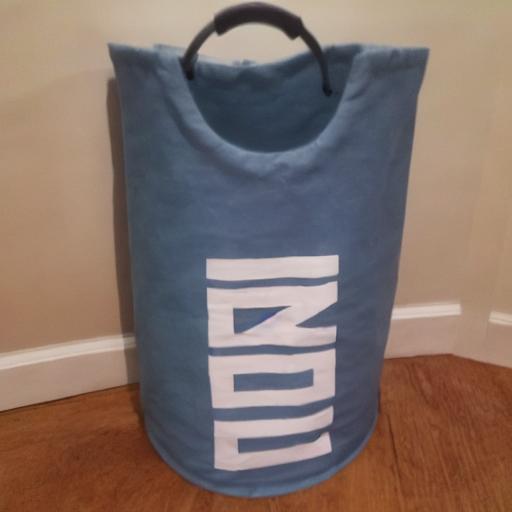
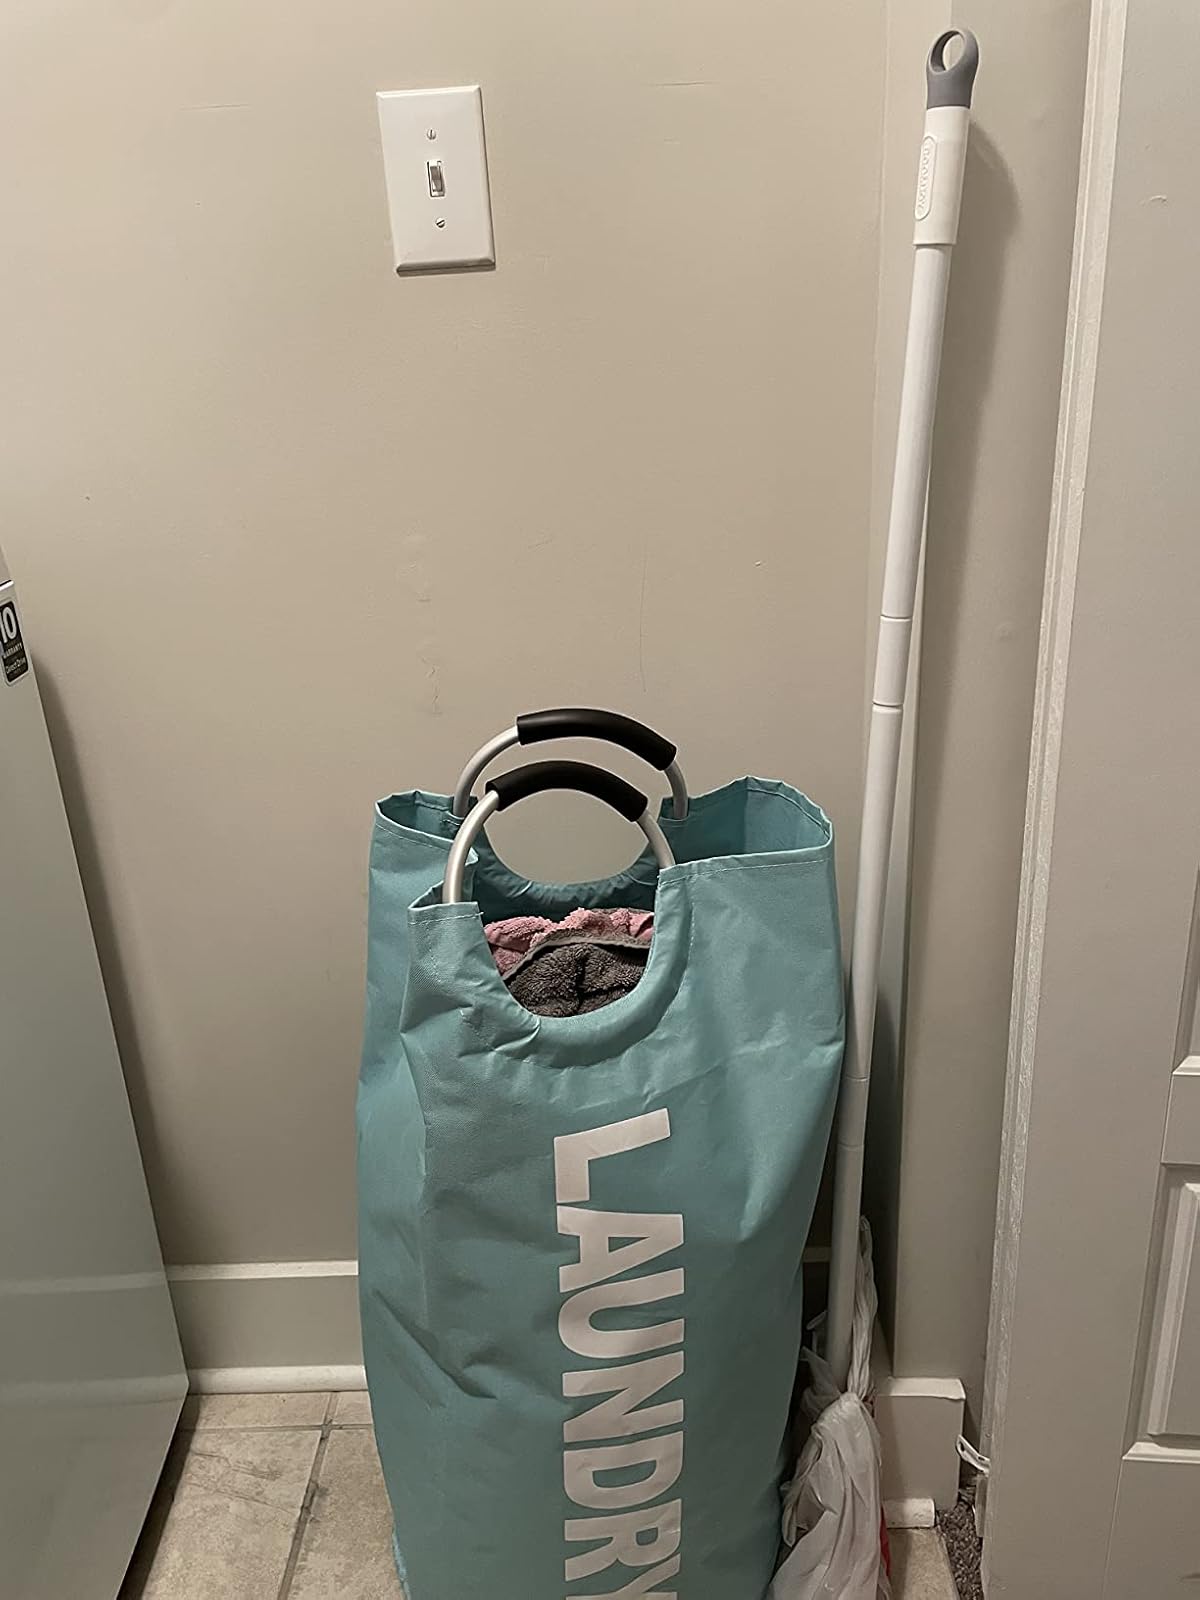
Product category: items_hamper
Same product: no